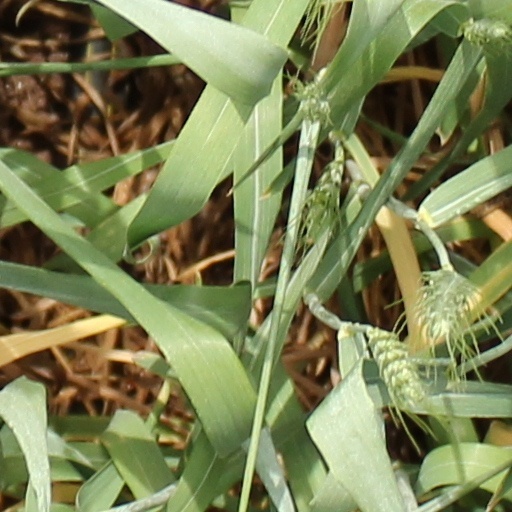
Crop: wheat